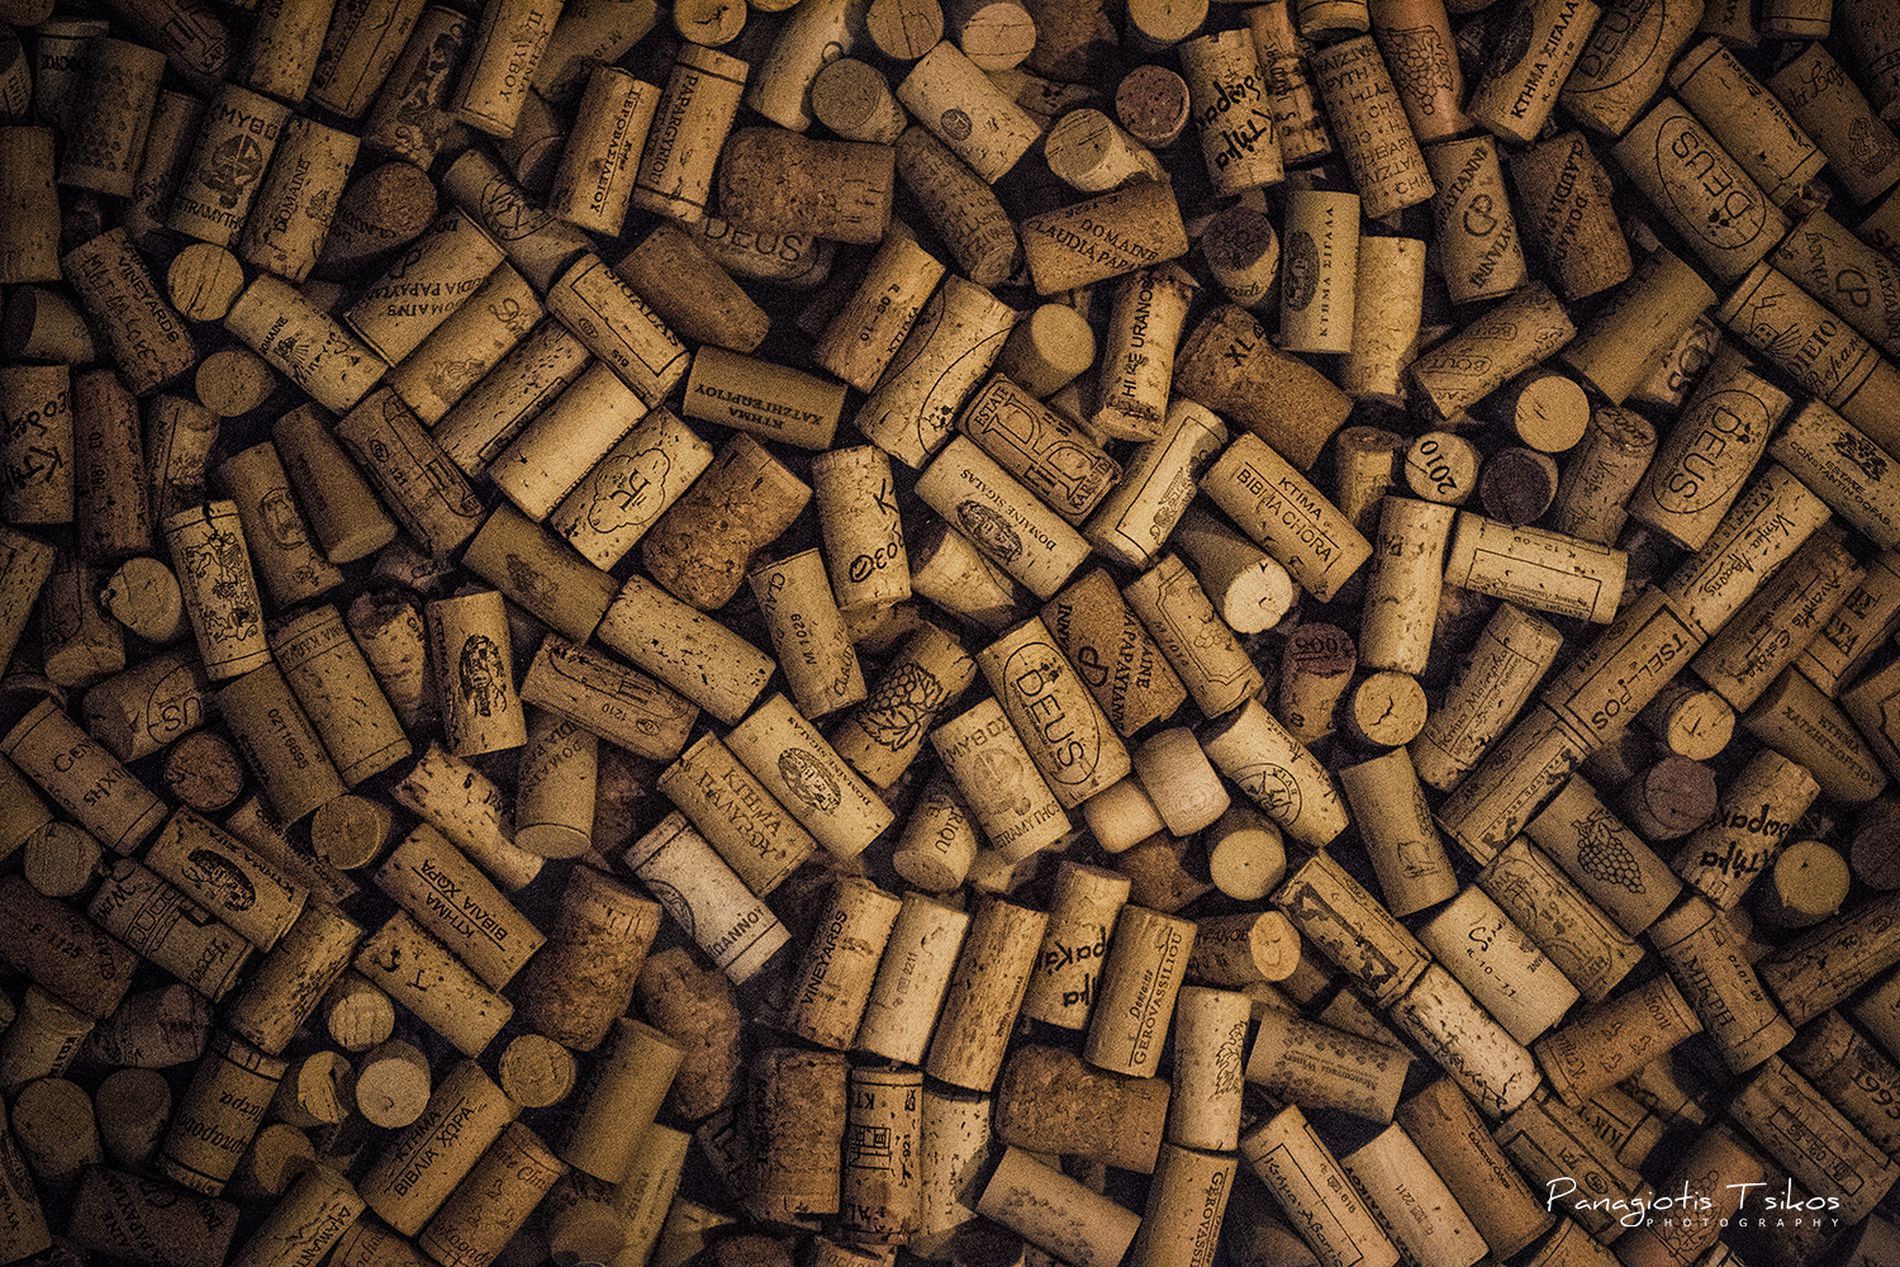
Wine Cork
The image showcases a large collection of wine corks.
 The corks feature branding, logos, or text from different wineries.
In the bottom right corner, a watermark is visible, indicating the studio name.
The image depicts a dense collection of wine corks viewed from a bird's eye perspective, filling the entire frame.
The Color Palette earthy tones dominate, including shades of beige, brown, and sepia.
In the bottom right corner, a watermark is visible, indicating the studio name.
Labels: Cork, Dynamite, Weapon, Watermark
Camera: Canon Canon EOS 6D
Lens: EF100mm f/2.8L Macro IS USM, Canon EF 100mm f/2.8L Macro IS USM
Aperture: F2.8
Exposure: 1/125 sec
ISO: 12800
Focal length: 100.0 mm